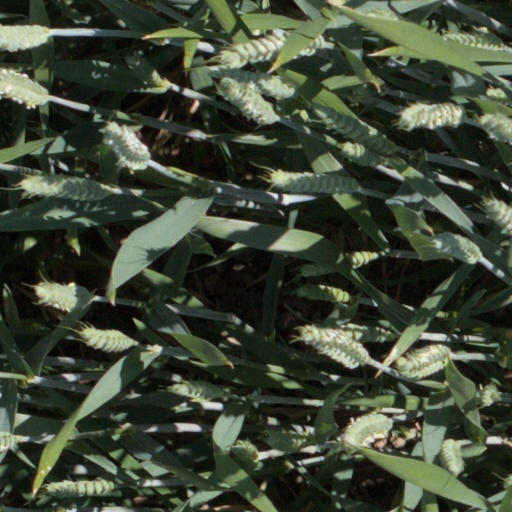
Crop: wheat